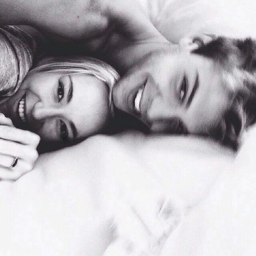
most popular tags for this image include : couple , love , smile , cute and girl